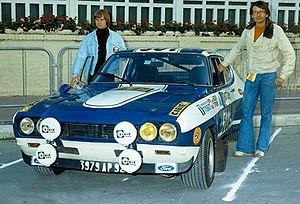
Didier Pironi est un pilote automobile et motonautique français, né à Villecresnes en Seine-et-Oise, le 26 mars 1952. Il court en Formule 1 à partir de la saison 1978 et remporte trois victoires dont deux avec Ferrari en 1982, année où il lutte pour le titre mondial, notamment avec son coéquipier Gilles Villeneuve qui se tue lors des essais du Grand Prix de Belgique. Il est lui-même victime d'un terrible accident trois mois plus tard, lors du Grand Prix d'Allemagne qui met fin à sa carrière de pilote, alors qu'il est en tête du championnat. Il meurt accidentellement cinq ans plus tard dans une course offshore de bateaux à moteurs à Poole au Royaume-Uni le 23 août 1987.
Jacques Hoden, né à Nogent-sur-Marne en 1938, est un photographe et pilote automobile français.
Le Tour de France automobile est une compétition constituée de courses à étapes à travers la France en automobile. Cette épreuve fut créée en 1899 par L'Automobile Club de France et organisée par le journal Le Matin. La première édition se courut du 16 au 24 juillet 1899. 19 voitures au départ, 9 à l’arrivée. 25 motos prennent également part à l’épreuve qui compte 7 étapes sur 2 216 km. René de Knyff s’impose sur une Panhard & Levassor.